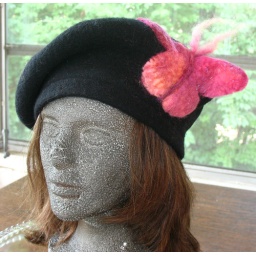
Original design features a wet-felted butterfly of soft merino wool in shades of pink and orange to brighten a winter day.